Geometry

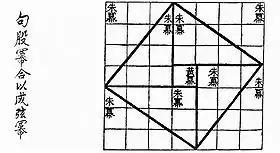
Visual checking of the Pythagorean theorem for the (3, 4, 5) triangle as in the Zhoubi Suanjing 500–200 BC. The Pythagorean theorem is a consequence of the Euclidean metric.

The concept of length or distance can be generalized, leading to the idea of metrics. For instance, the Euclidean metric measures the distance between points in the Euclidean plane, while the hyperbolic metric measures the distance in the hyperbolic plane. Other important examples of metrics include the Lorentz metric of special relativity and the semi-Riemannian metrics of general relativity.